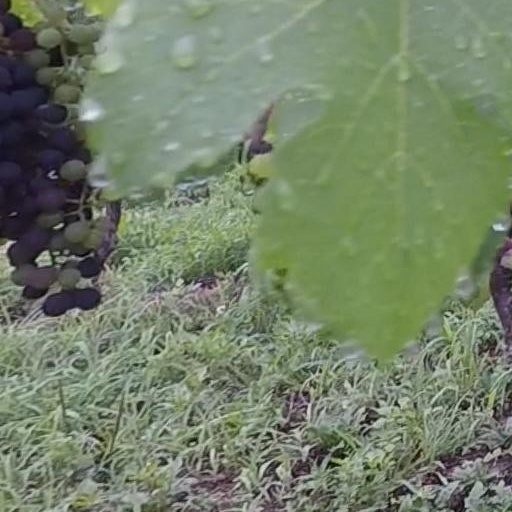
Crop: grape